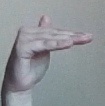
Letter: khaa